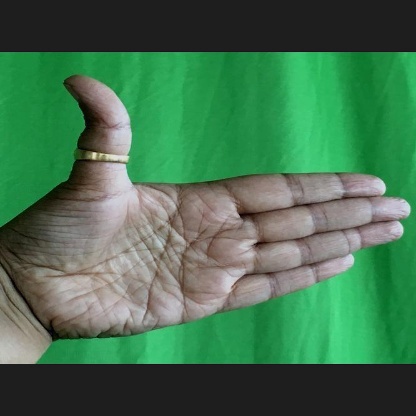
Mudra: Ardhachandran